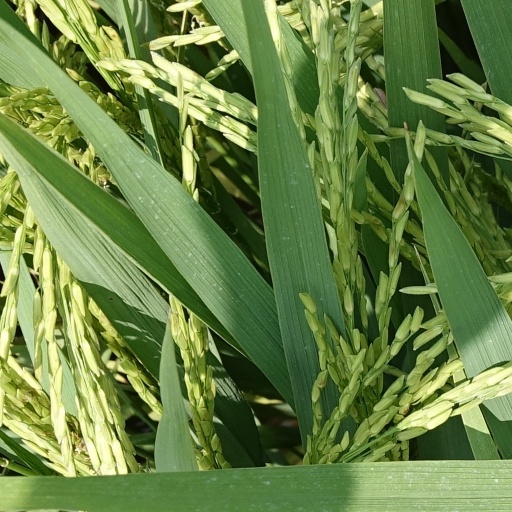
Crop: rice